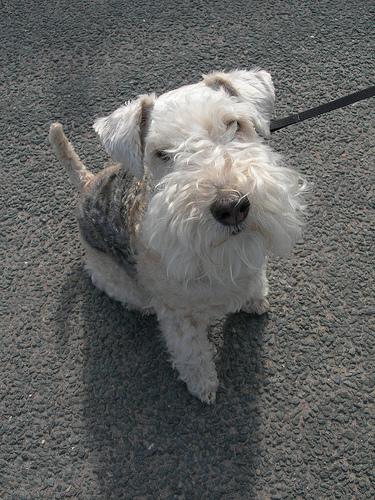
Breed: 216-n000017-Lakeland_terrier